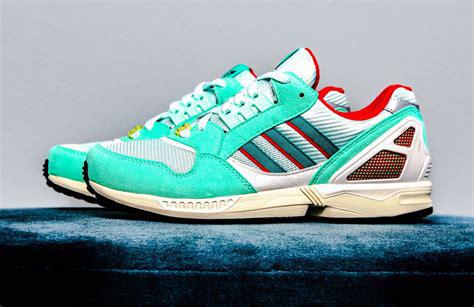
Brand: Adidas
Model: ZX Torsion